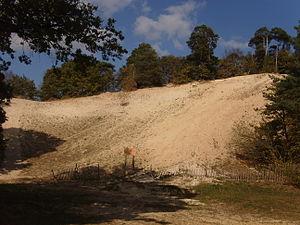
La sablière de La Ferté-Alais (91)
La Ferté-Alais est une commune française située à quarante-deux kilomètres au sud de Paris dans le département de l’Essonne en région Île-de-France.